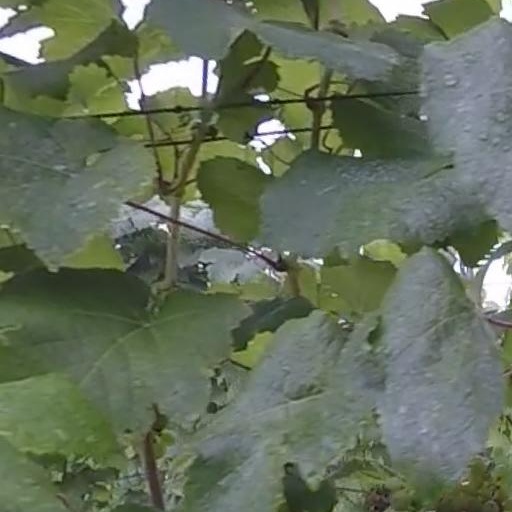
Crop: grape